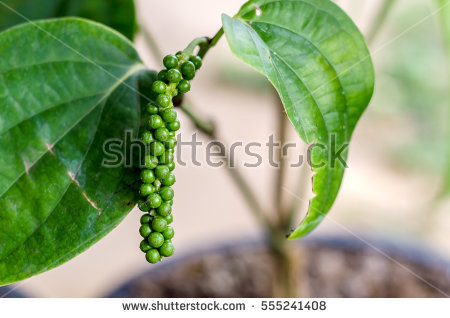
Labels: Bell_pepper leaf, Bell_pepper leaf